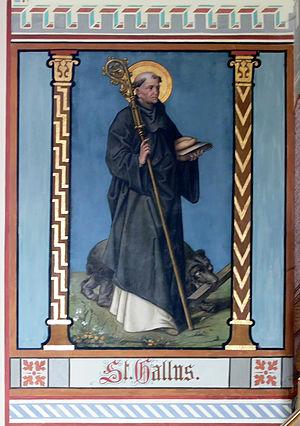
L'ours dans la culture des populations humaines en contact avec cet animal, qui partagea longtemps son biotope avec elles, a toujours occupé une place particulière. Dès l'époque préhistorique, il a incarné une divinité. Si la thèse du culte de l'ours au paléolithique moyen est controversée, de nombreuses formes de vénération liées à sa chasse et associées à des rites parfois violents sont plus tard attestées dans de multiples sociétés autour du monde. L'ours fut considéré comme un double animal de l'homme, un ancêtre tutélaire, un symbole de puissance, de renouveau, du passage des saisons, et même de royauté puisqu'il fut longtemps symboliquement le roi des animaux en Europe. Étroitement associé à des pratiques et traditions animistes « païennes » parfois transgressives, l'ours et ses cultes furent combattus par l'Église catholique lors des évangélisations successives, conduisant à sa dépréciation et à sa diabolisation progressive, jusqu'à lui donner une réputation d'animal goinfre et stupide au Moyen Âge.
Gall de Suisse ou Gall d'Hibernie, né en Irlande vers 550, fondateur de l'abbaye de Saint-Gall en Suisse, est un saint catholique et orthodoxe, mort le 16 octobre 646. Il est fêté le 16 octobre.